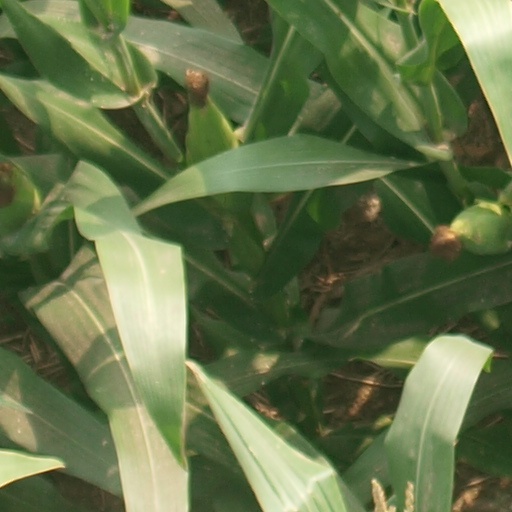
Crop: maize; corn